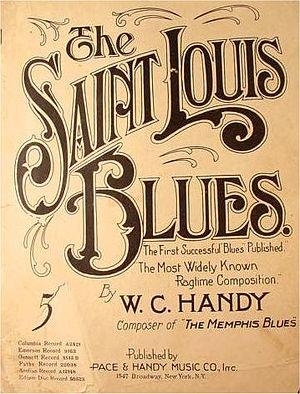
Saint-Louis Blues est une chanson composée par William Christopher Handy, publiée en 1914, enregistrée en 1916, et reprise un très grand nombre de fois. C'est une des premières chansons de blues dont la partition a été publiée.